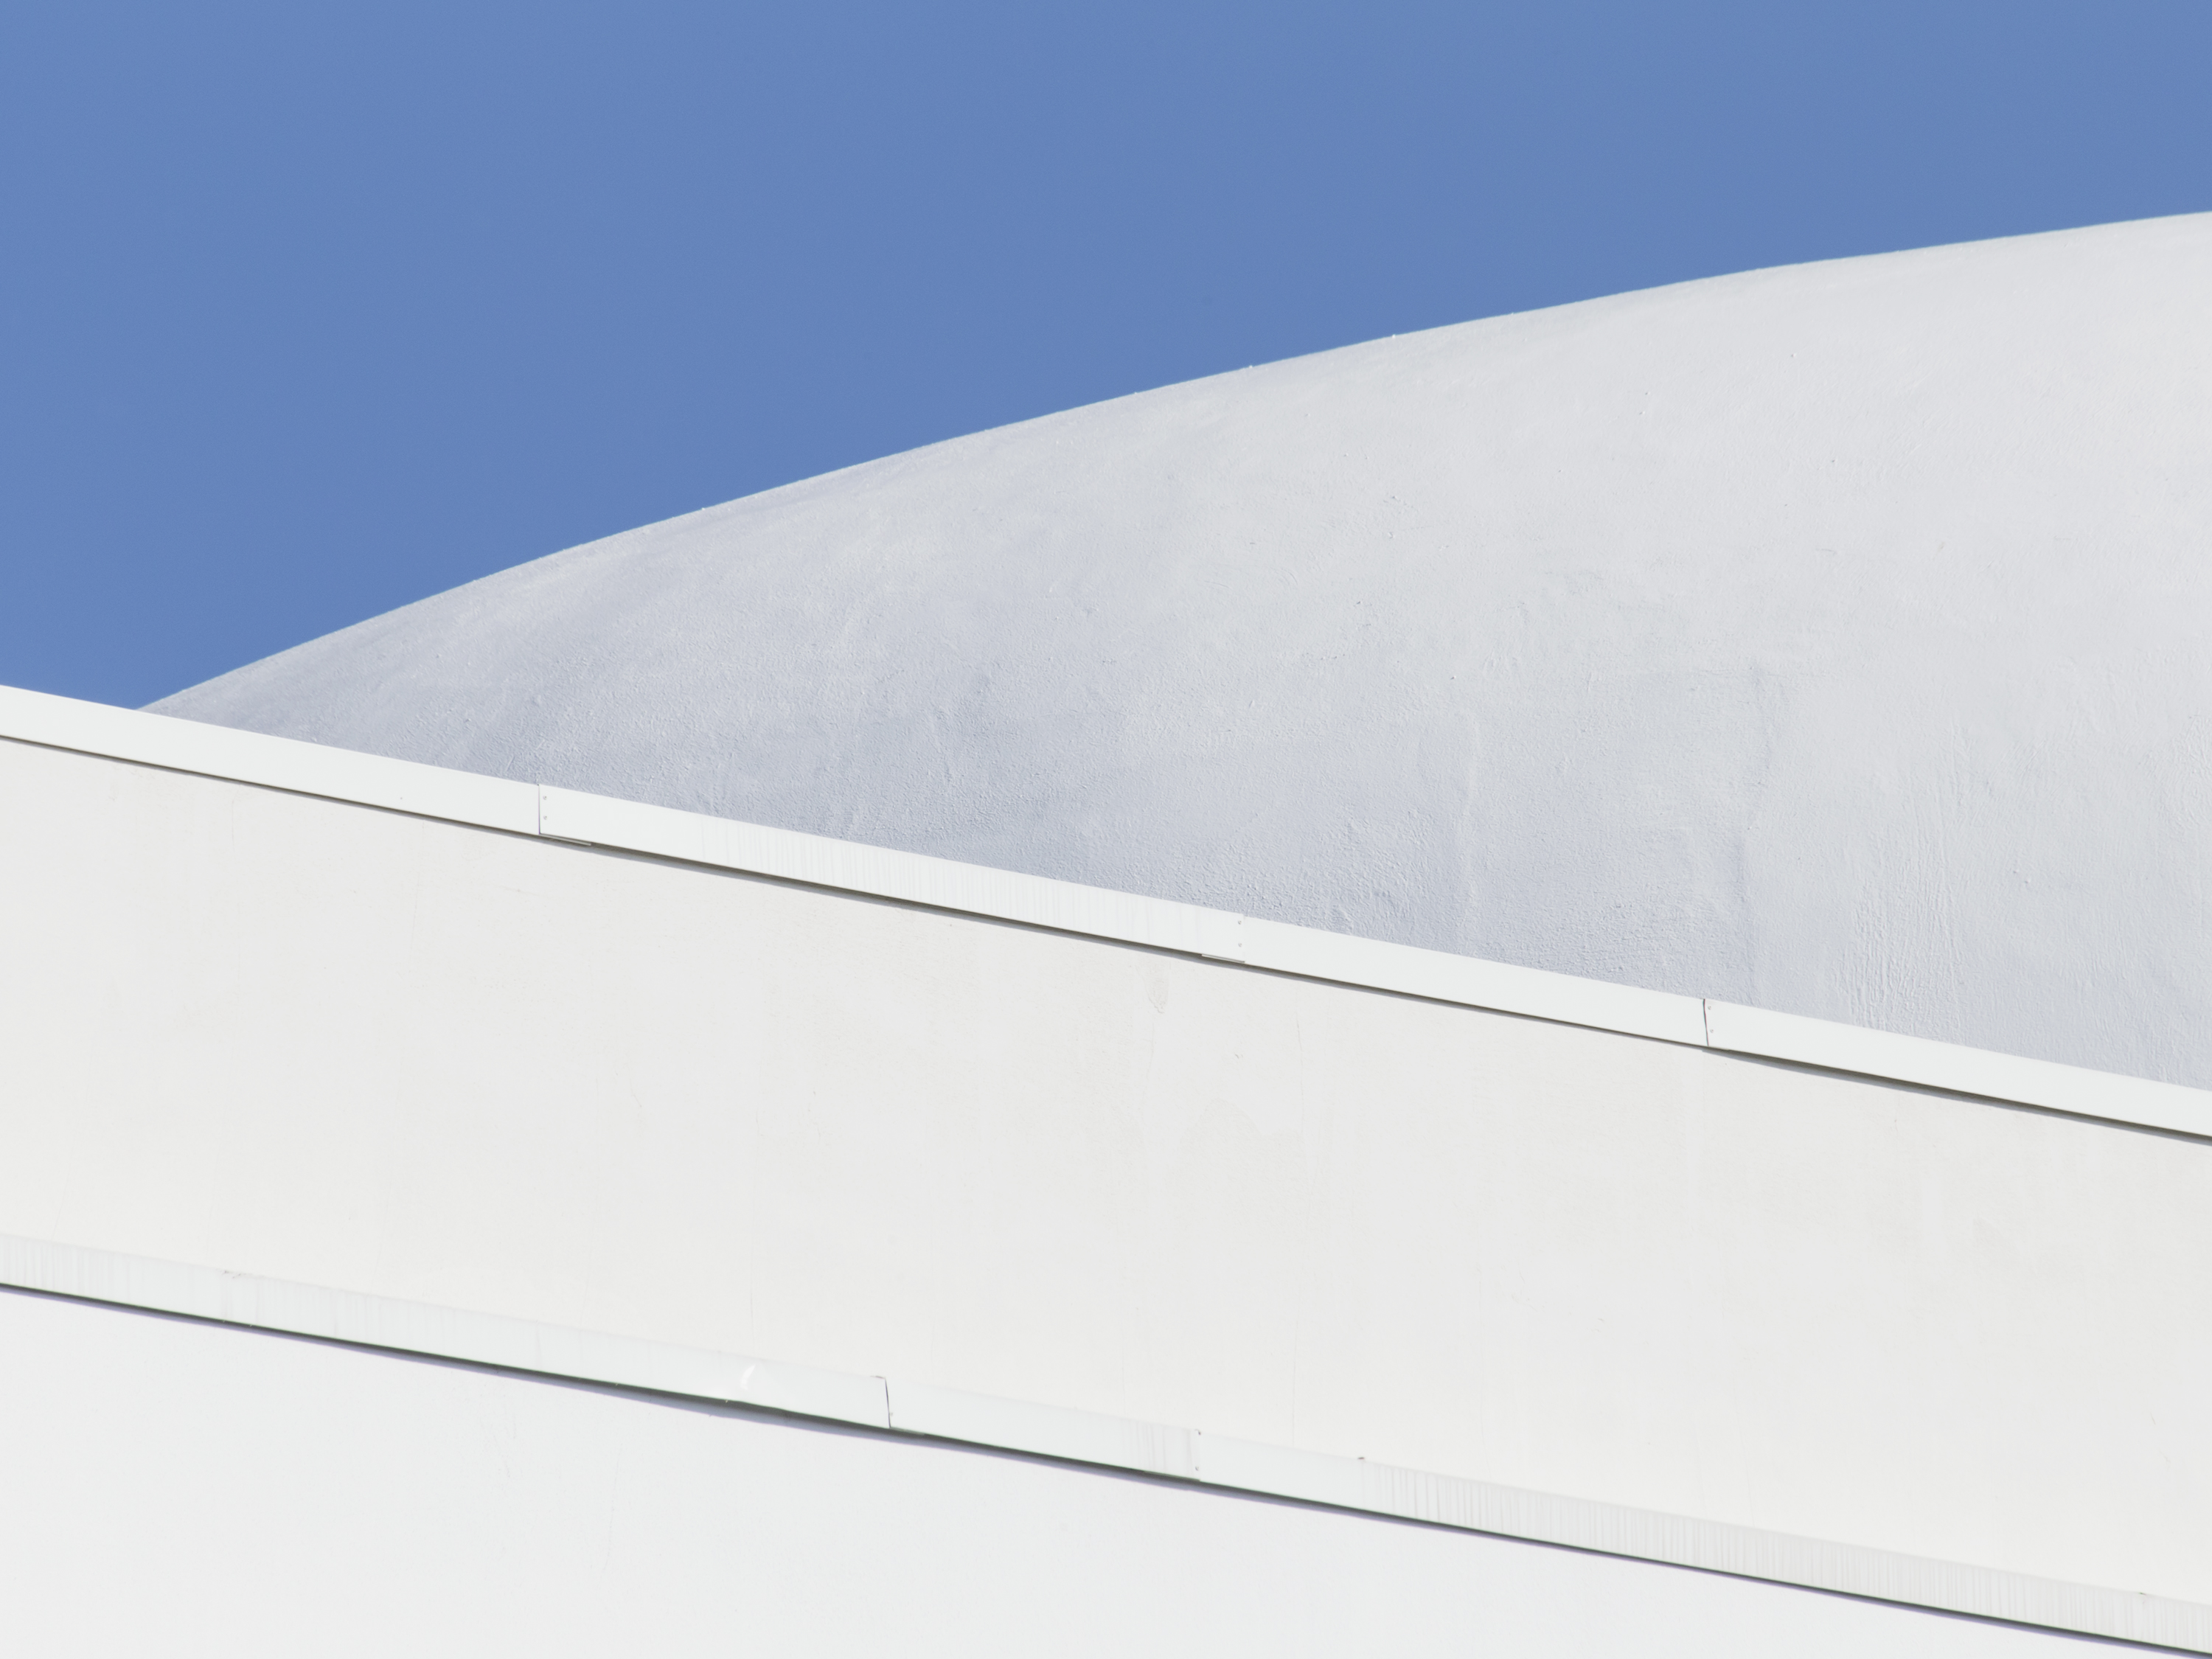
sky, slope, line, rectangle, composite material, electric blue, engineering, Tints and shades, parallel, event, natural material, wing, concrete